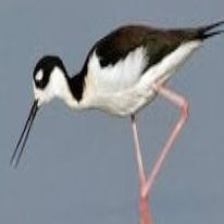
Species: BLACK NECKED STILT
Scientific name: HIMANTOPUS MEXICANUS